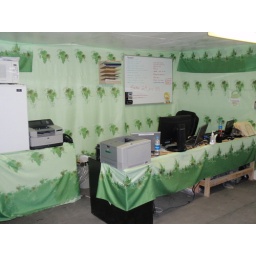
Apparently green fabric on the walls is popular in Afghanistan. This is my office.